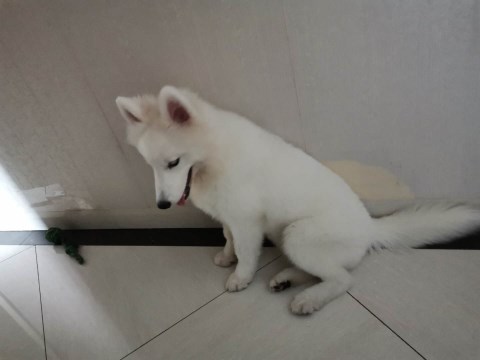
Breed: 2192-n000088-Samoyed